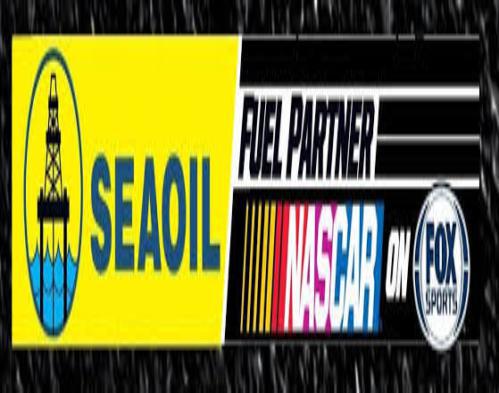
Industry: Transportation